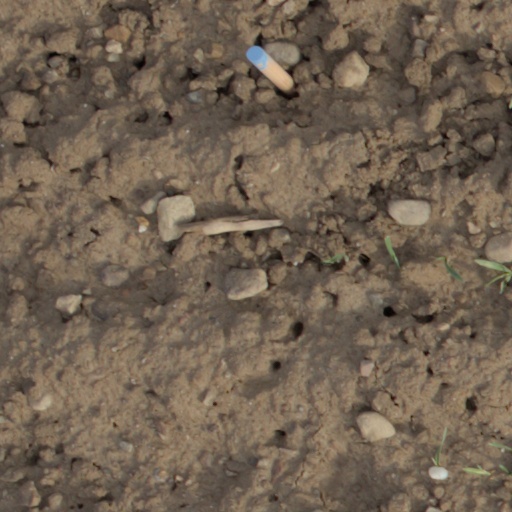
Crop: wheat